Church Fathers

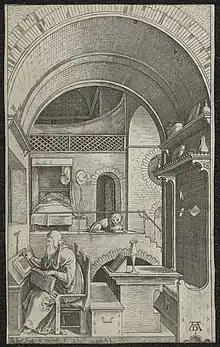
Print of Jerome in his study. Preserved in the Ghent University Library.

Those fathers who wrote in Latin are called the Latin (Church) Fathers. In the Catholic Church tradition, Ambrose (AD 340–397), Jerome (347–420), Augustine of Hippo (354–430), and Pope Gregory I (540–604) are four Latin Church Fathers each who are called the "Great Church Fathers".